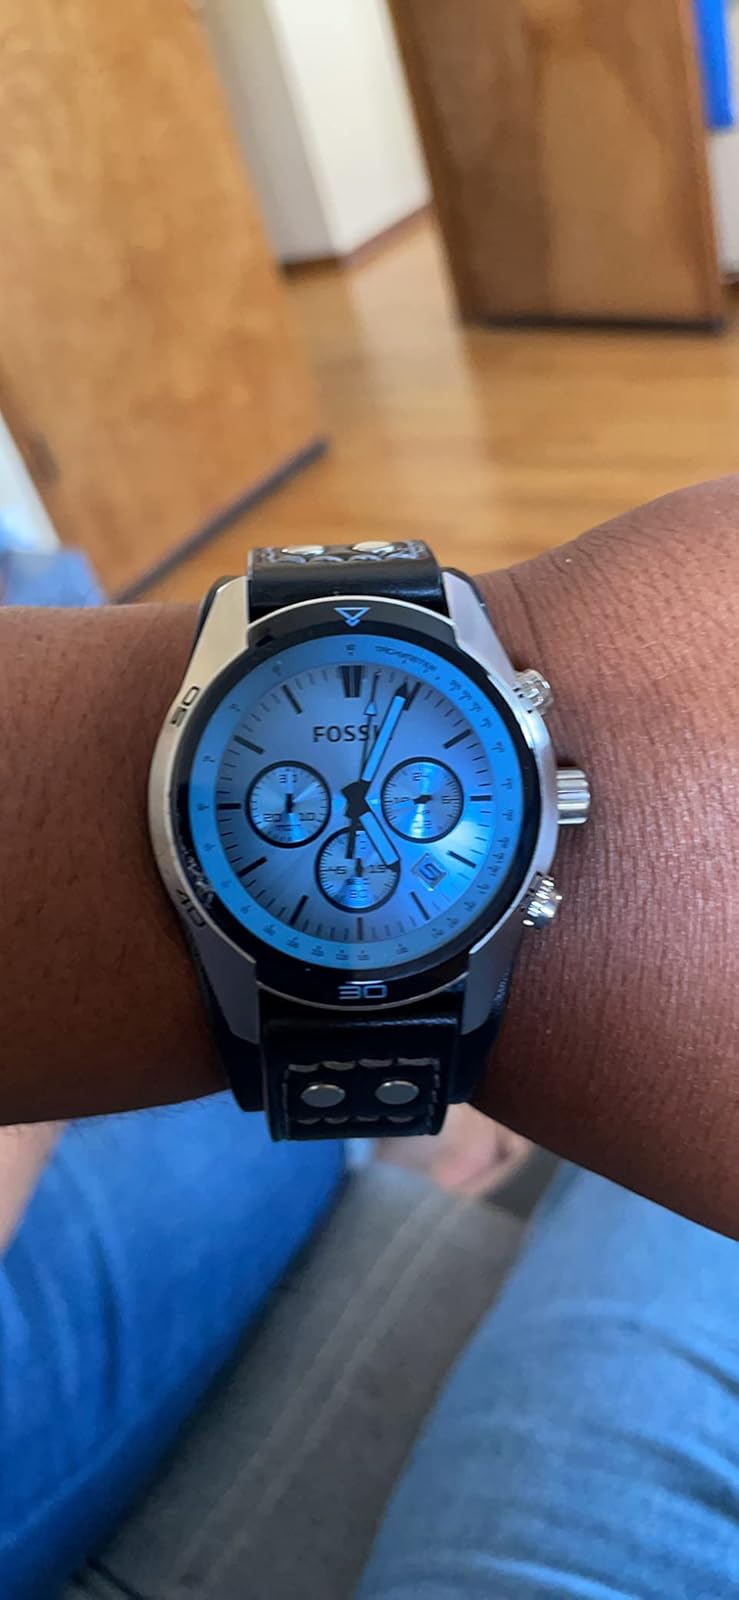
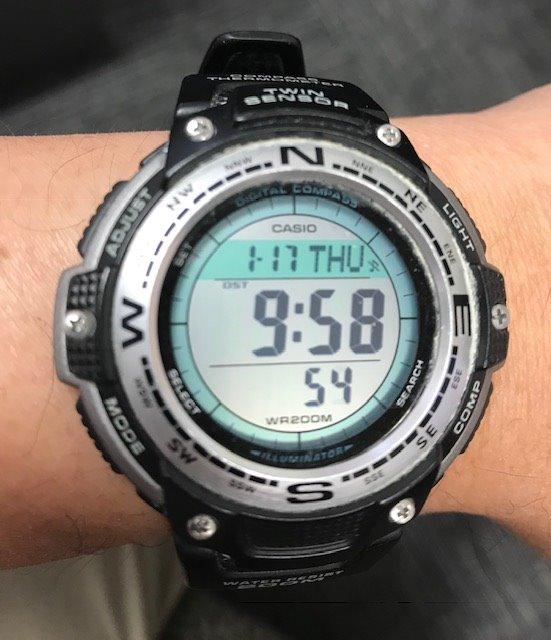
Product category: accessories_watch
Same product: no